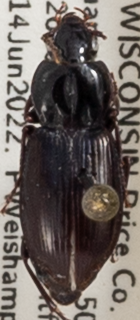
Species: Pterostichus mutus
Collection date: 2022-06-14
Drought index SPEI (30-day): -0.46
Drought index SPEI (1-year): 0.03
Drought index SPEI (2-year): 0.1